Ichirō Ozawa

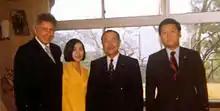
Ozawa with Stanford R. Ovshinsky and Kakuei Tanaka

After his father's death, Ozawa ran for his father's seat in the 1969 general election, winning the seat at the age of 27. He held the seat, now known as the Iwate 4th district, until the 2021 general election, winning fourteen re-elections over more than four decades. Shortly after his initial election, he was diagnosed with thyroid cancer, temporarily lost his voice and considered resigning from politics, but he made a full recovery after undergoing surgery.